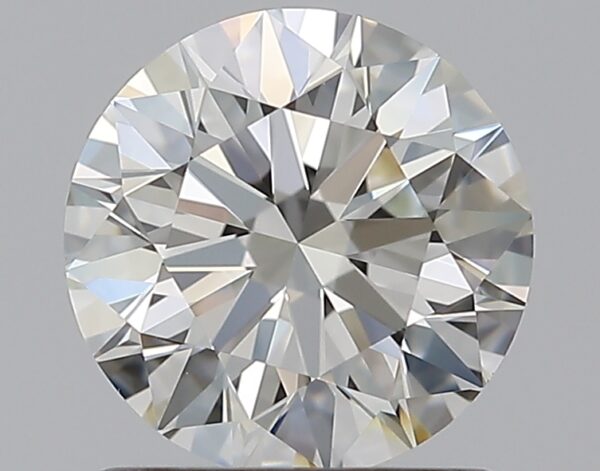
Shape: round
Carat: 1.01
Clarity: VVS2
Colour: J
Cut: EX
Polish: EX
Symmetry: EX
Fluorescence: N
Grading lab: GIA
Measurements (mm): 6.36 x 6.4 x 3.98